Thai Airways International Flight 261

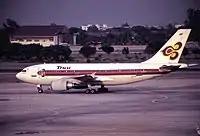
HS-TIA, the aircraft involved, photographed at Don Mueang International Airport in June 1997

Thai Airways International Flight 261 (TG261/THA261) was a scheduled domestic passenger flight from Bangkok's Don Mueang International Airport to Surat Thani International Airport in Surat Thani, Thailand. The flight was operated by Thai Airways International, the flag carrier of Thailand. On 11 December 1998, the aircraft, an Airbus A310-204 registered in Thailand as HS-TIA, stalled and crashed into a swamp during its landing attempt at Surat Thani Airport. A total of 101 people were killed in the crash.